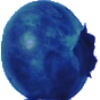
Label: Huckleberry 1